Nick Ross

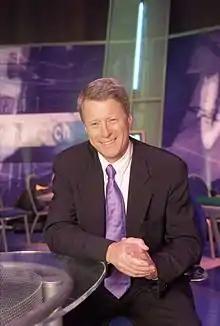
Ross in the BBC "Crimewatch" studio

"Crimewatch" (based on a German prototype) began in 1984, and made him a household name in the UK and his regular sign-off, "Don't have nightmares, do sleep well", became a well-known catch-phrase. In 1989 he was asked to present BBC Radio 4's Tuesday morning phone-in, the name of which was changed from "Tuesday Call" to "Call Nick Ross". He resigned in 1997, but received an award as best radio presenter of the year. During the 1991 Gulf War he was a volunteer presenter on the BBC Radio 4 News FM service.